Kellamballi

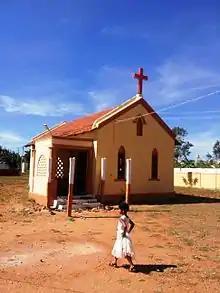
Kellamballi church

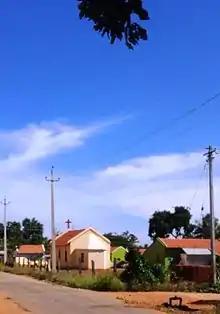
Kellamballi village

Kellamballi (kallahalli) is a small village in Chamarajanagar district of Karnataka state, India.